Planet Nerd

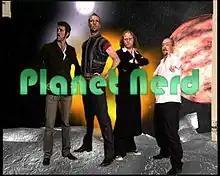

Planet Nerd is a television comedy variety programme broadcast on Channel 31 Melbourne produced by RMITV. It stars local Melbourne comedians Dan Walmsley, Paul Verhoeven, Ben McKenzie, Simon Barber, Jason English-Rees, Andrew Doodson, Lou Pardi, and Rob Lloyd, and features other local Melbourne talent as well. Segments from the program are uploaded to YouTube, and there is also an official video podcast.